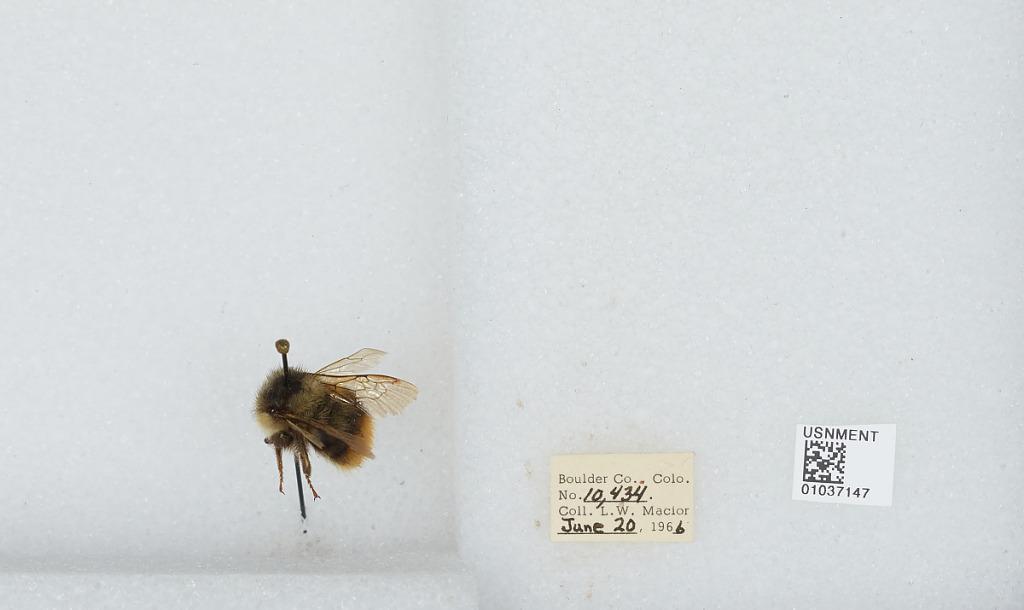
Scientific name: Bombus (Pyrobombus) mixtus Cresson
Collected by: L. Macior
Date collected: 1966-6-20
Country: United States
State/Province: Colorado
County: Boulder
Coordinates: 40.015, -105.27